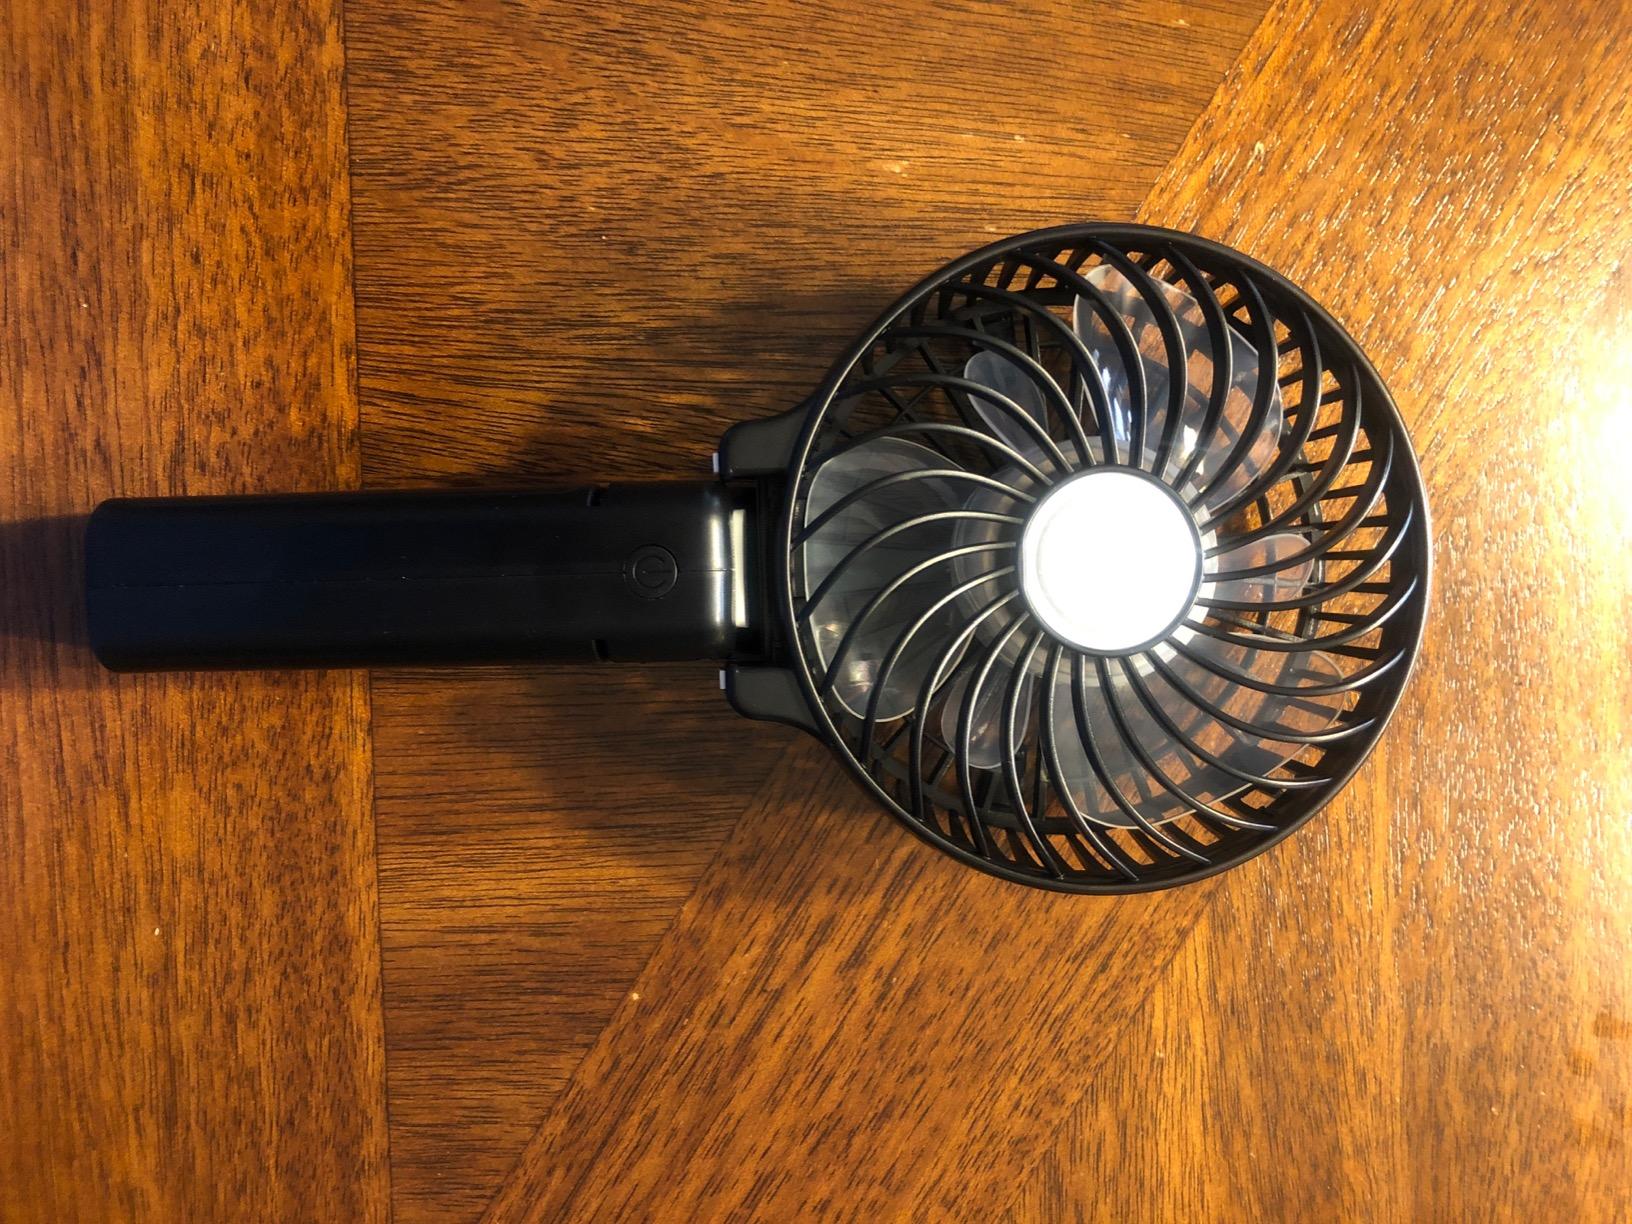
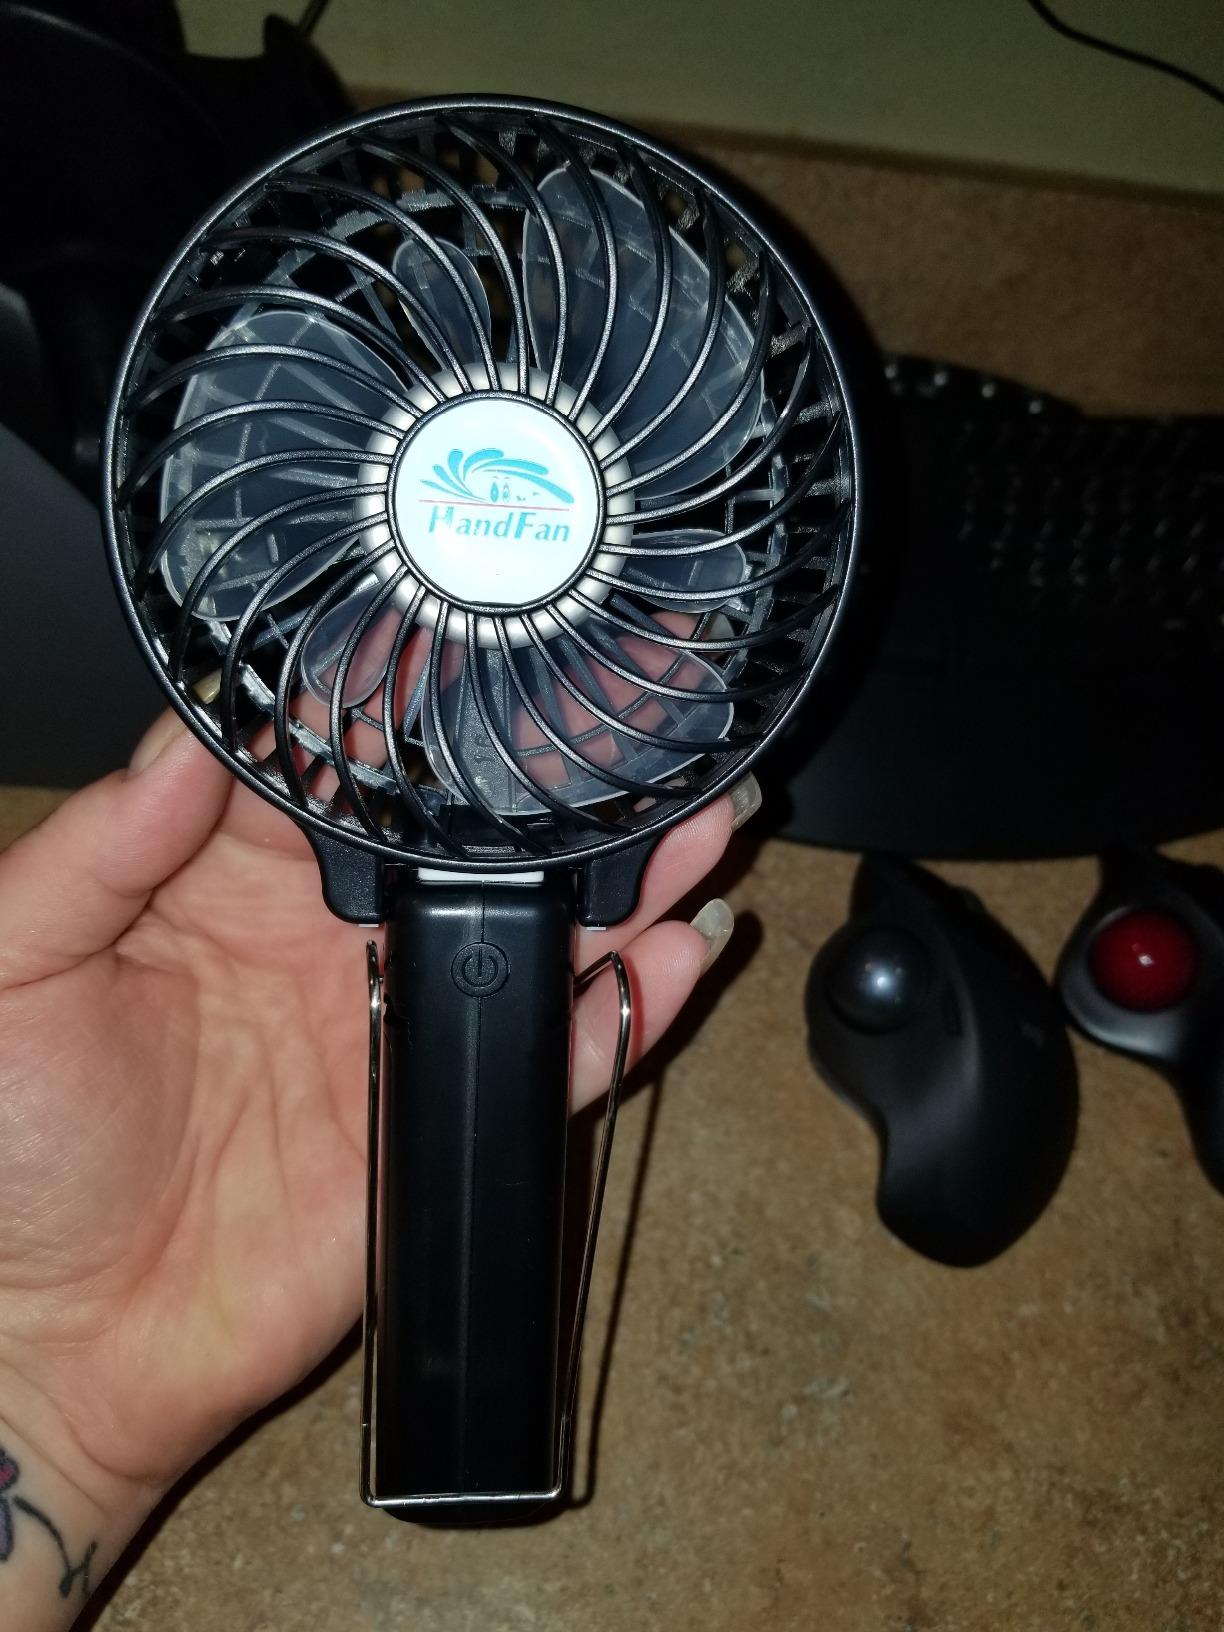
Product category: fan
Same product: no